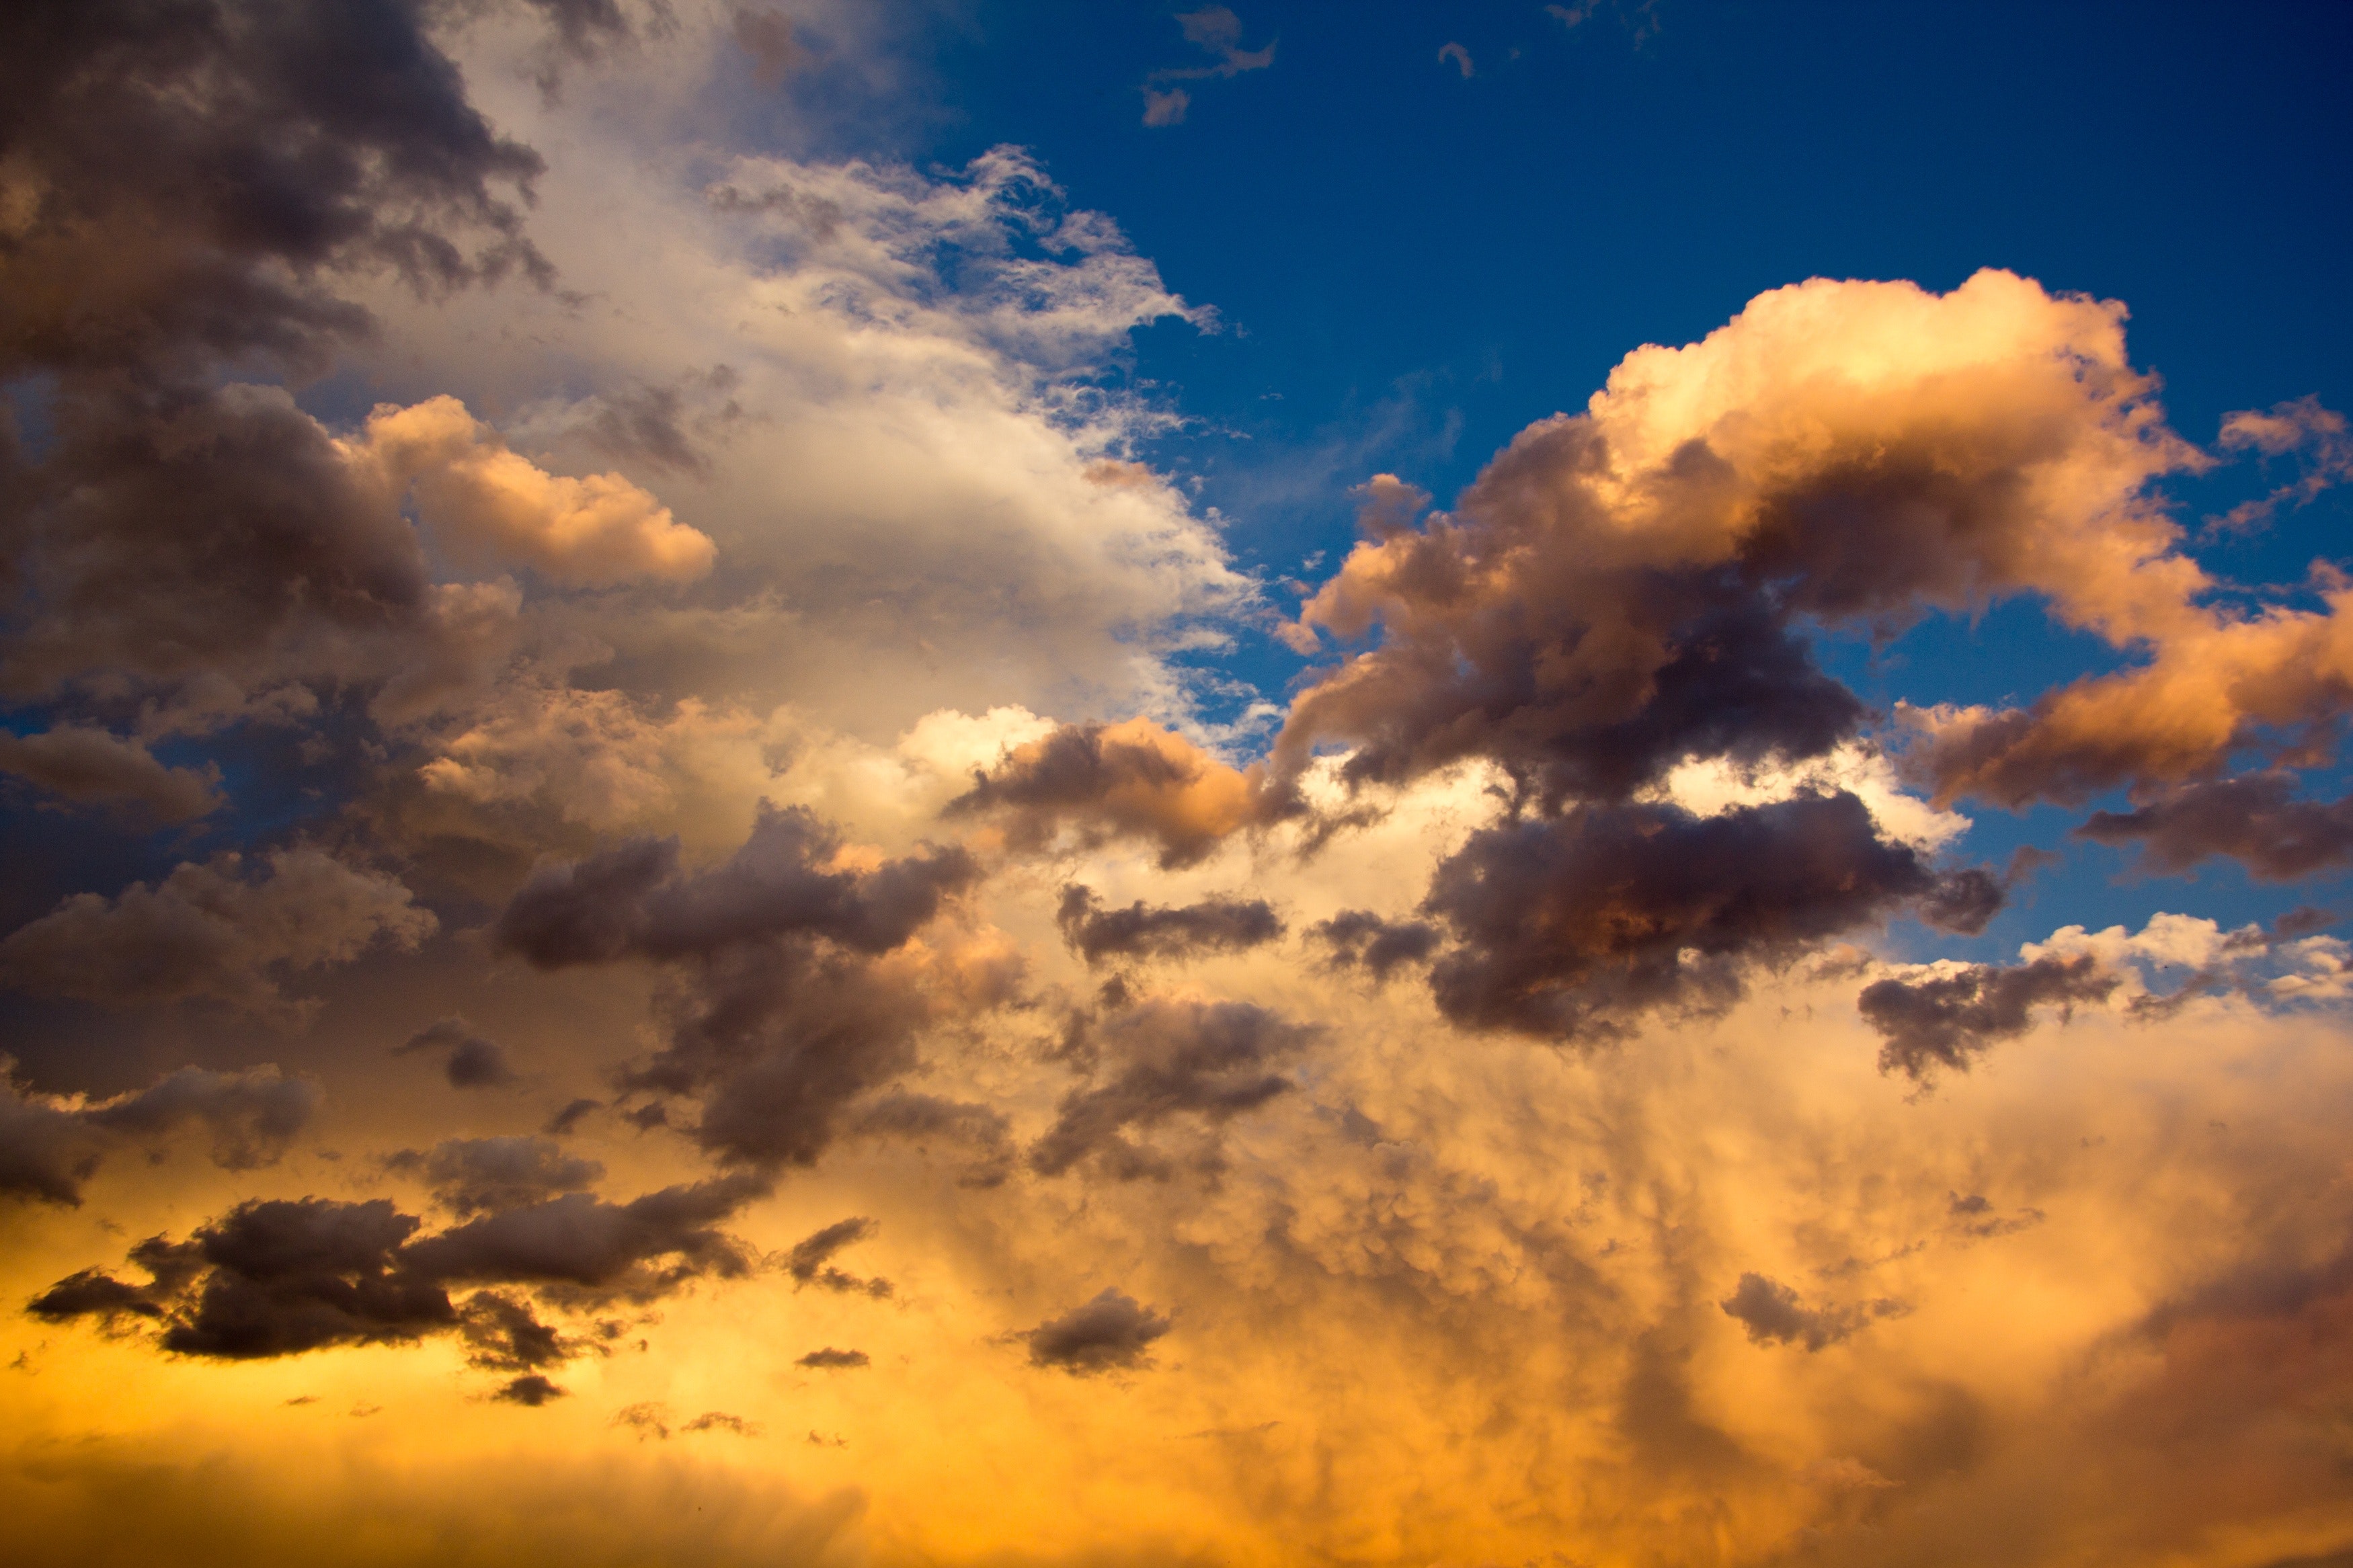
sky, cloud, daytime, cumulus, blue, nature, atmosphere, sunlight, yellow, meteorological phenomenon, morning, evening, afterglow, calm, horizon, dusk, sunset, landscape, heat